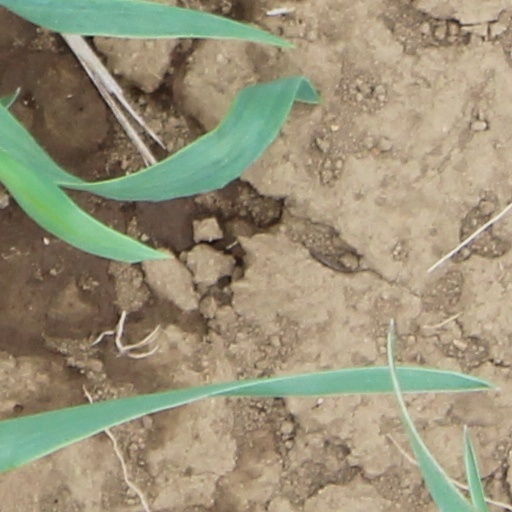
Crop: wheat